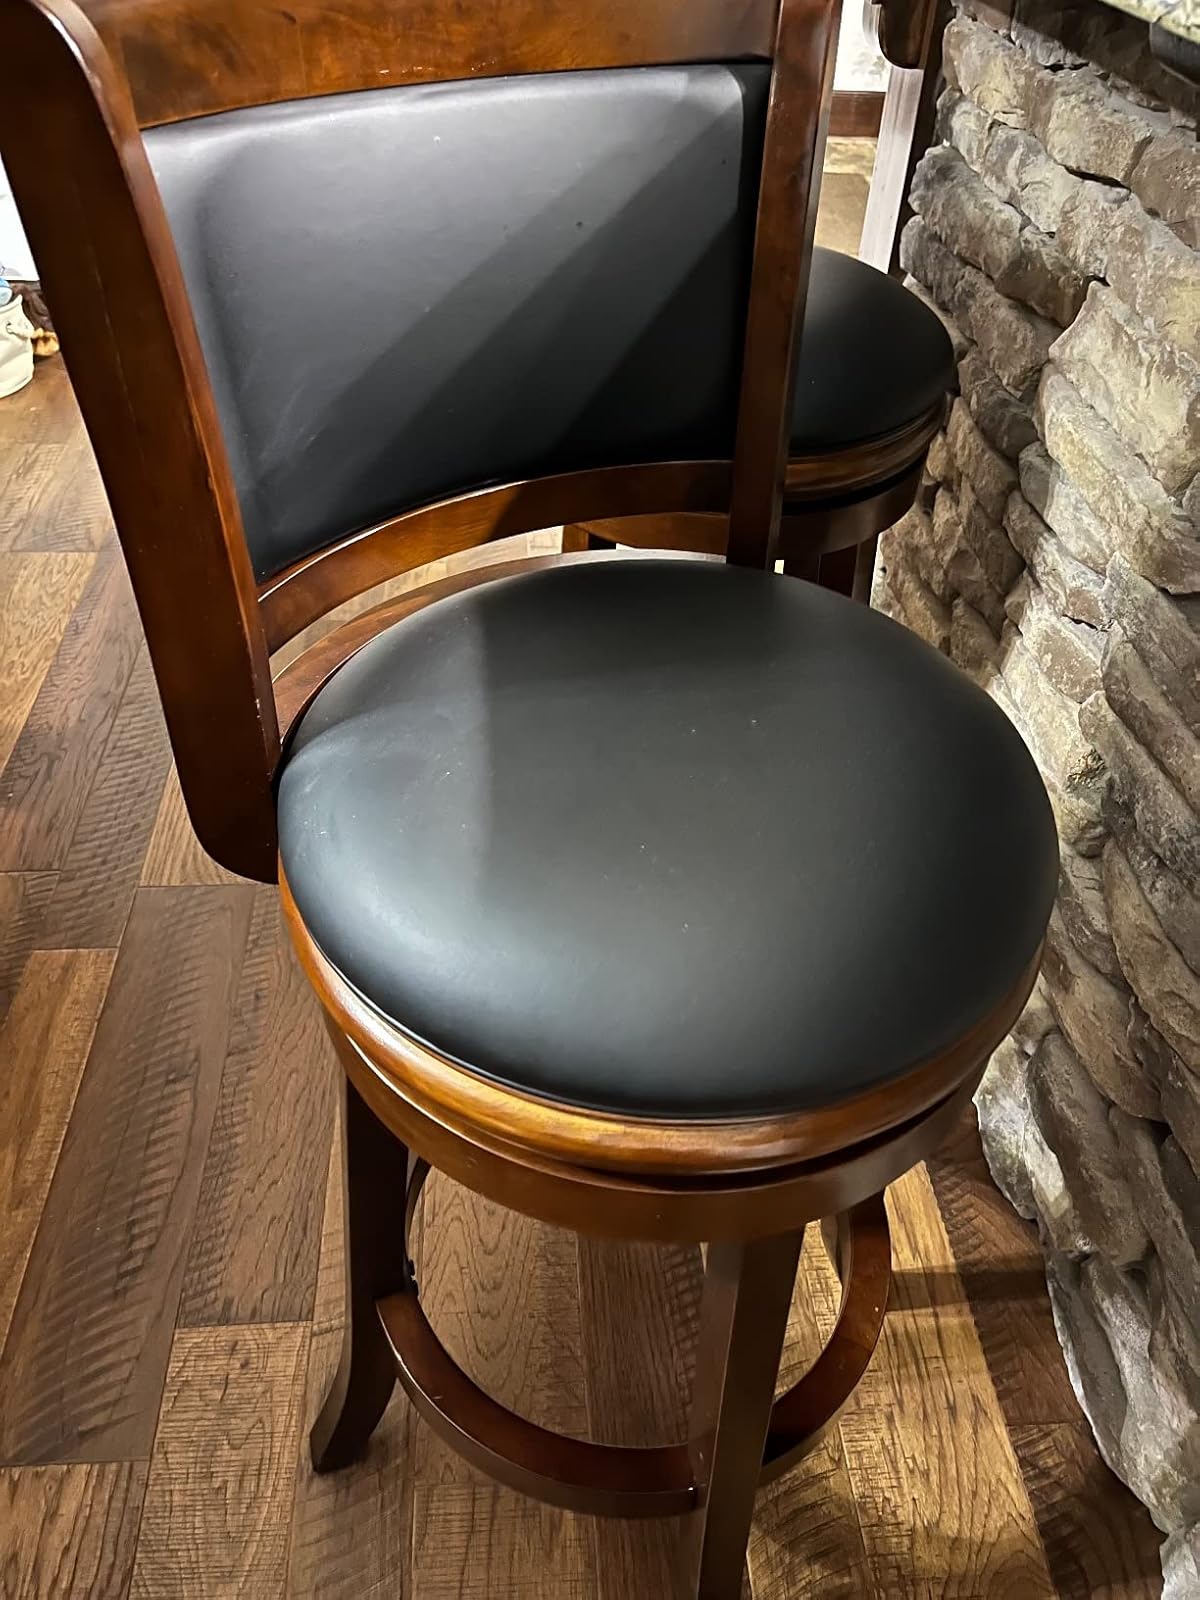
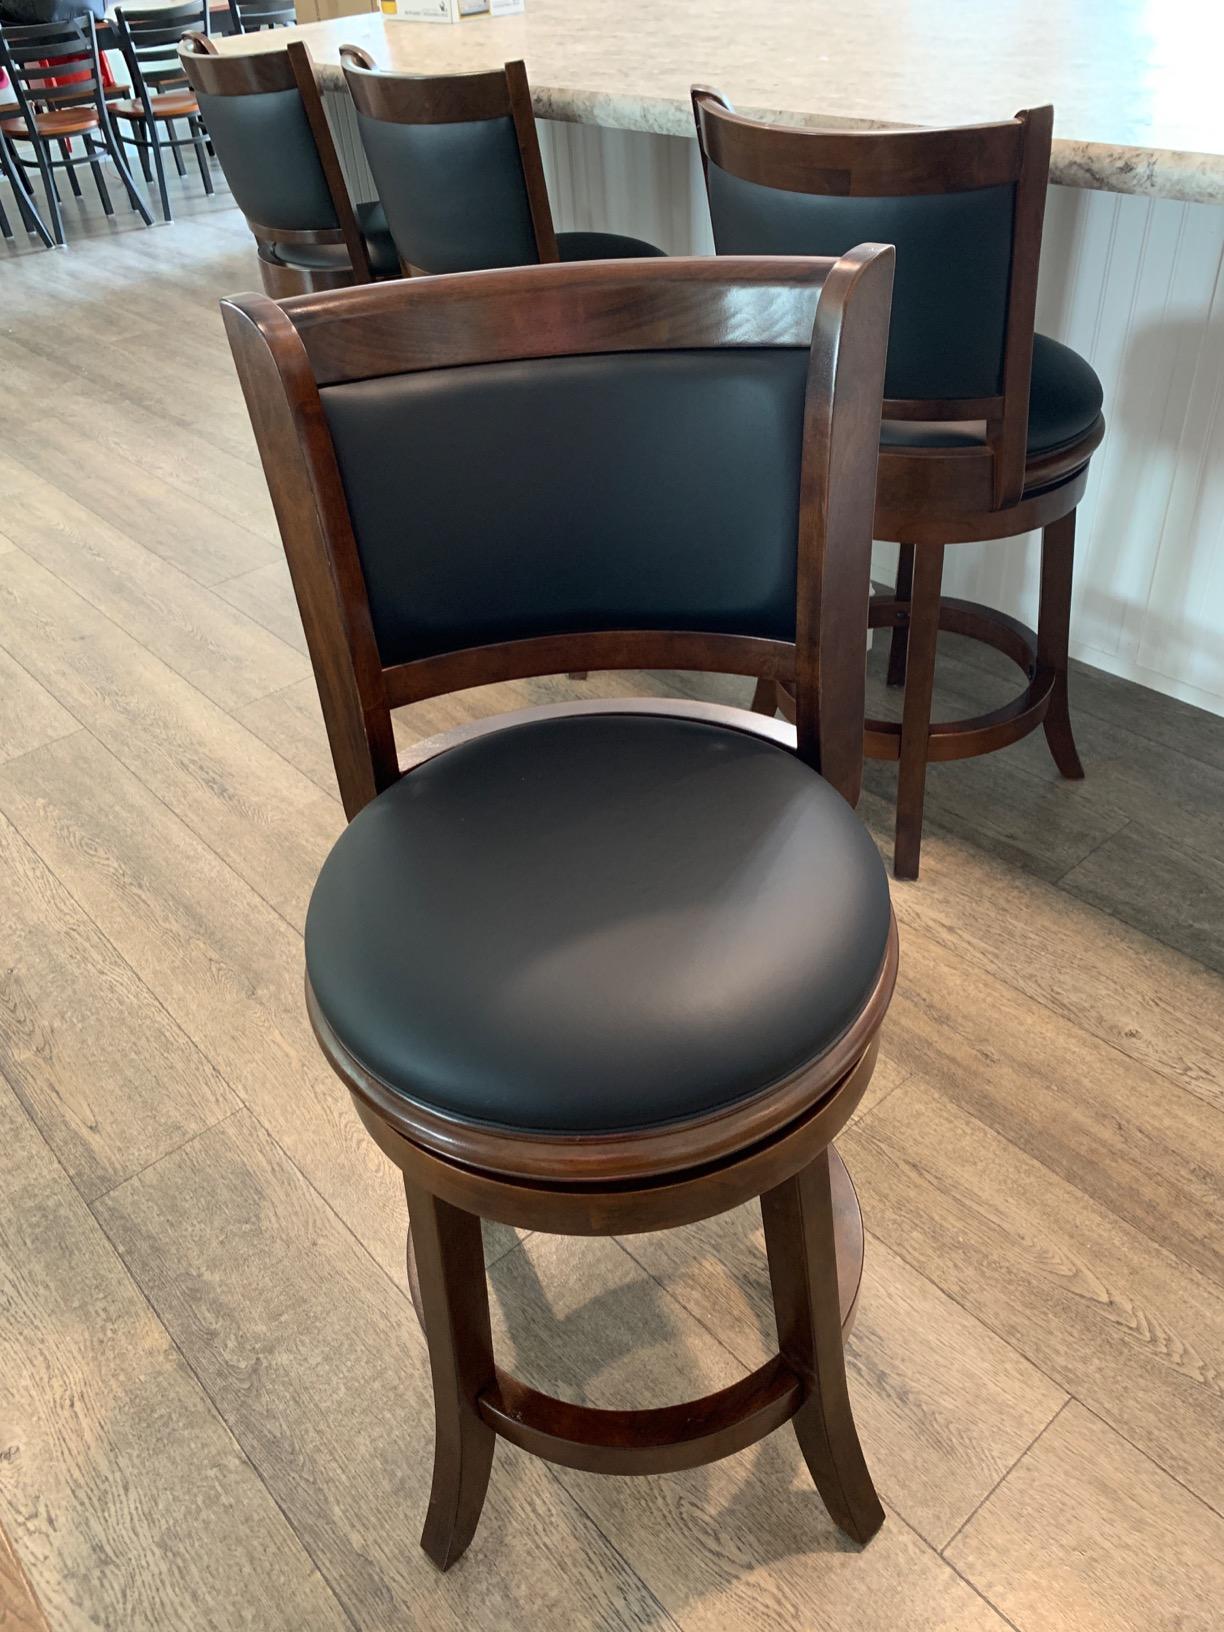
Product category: stool
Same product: no